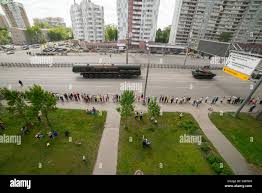
Label: Rs-24